Vapor pressure

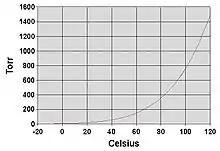
Graph of water vapor pressure versus temperature. At the normal boiling point of 100°C, it equals the standard atmospheric pressure of 760torr or 101.325kPa.

Like all liquids, water boils when its vapor pressure reaches its surrounding pressure. In nature, the atmospheric pressure is lower at higher elevations and water boils at a lower temperature. The boiling temperature of water for atmospheric pressures can be approximated by the Antoine equation: